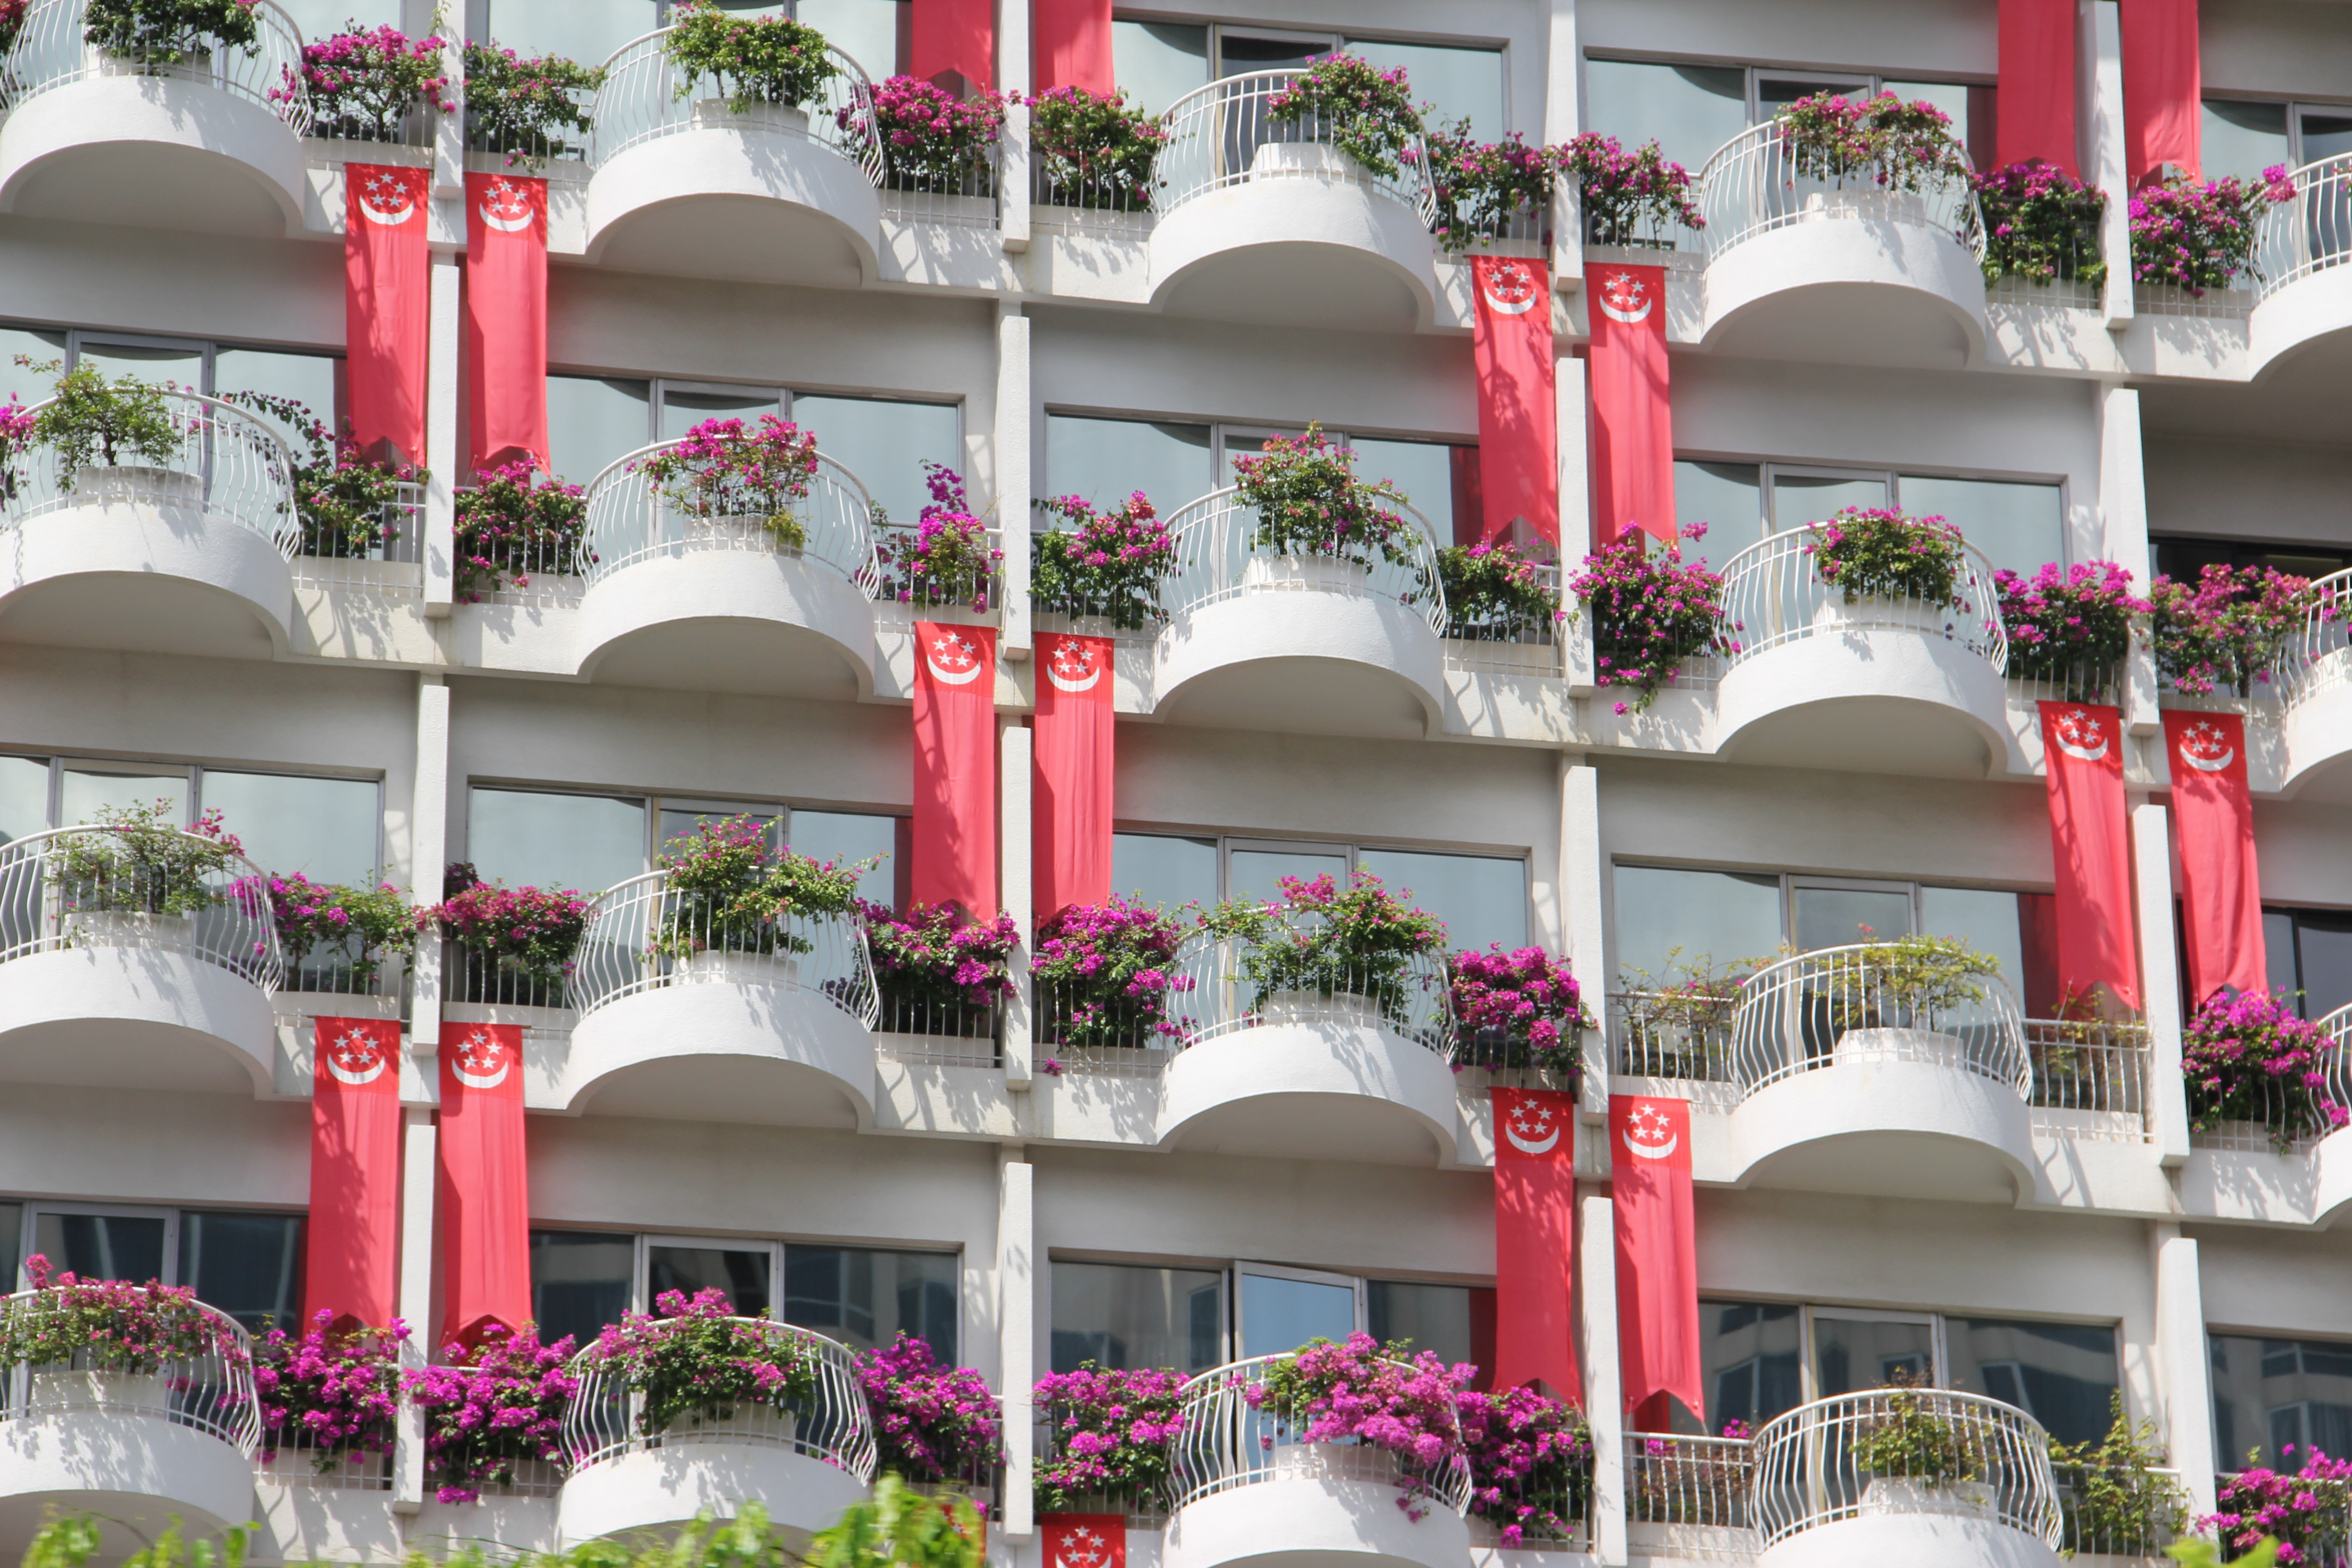
flower, restaurant, palace, country, symbol, world, interior design, aisle, patriotism, christmas decoration, national, patriot, resort, flags, nation, floristry, patriotic, democracy